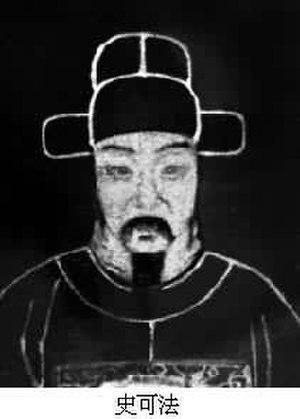
La transition des Ming aux Qing ou la transition Ming-Qing, également connue sous le nom de conquête de la Chine par les Mandchous, est une période de conflit qui dure des décennies et oppose la Dynastie Qing, établie par le clan mandchou Aisin Gioro en Mandchourie et la Dynastie Ming en Chine, puis en Chine du Sud. Divers autres pouvoirs régionaux ou temporaires sont également impliqués dans ce conflit, comme la très brève dynastie Shun. En 1618, avant le début de la conquête des Qing, Nurhachi, le chef du clan Aisin Gioro, a commandé un document intitulé les Sept Grandes Causes d'irritation, dans lequel il énumérait sept récriminations contre les Ming, avant de lancer une rébellion contre ces derniers. Beaucoup des griefs portaient sur des conflits avec les Yehe, un clan mandchou important, et sur le favoritisme des Ming envers les Yehe au détriment des autres clans mandchous. La demande de Nurhaci faite aux Ming de lui payer un tribut pour réparer les sept grandes causes d'irritation était en fait une déclaration de guerre, car les Ming n'étaient pas disposés à verser de l'argent à un ancien vassal.